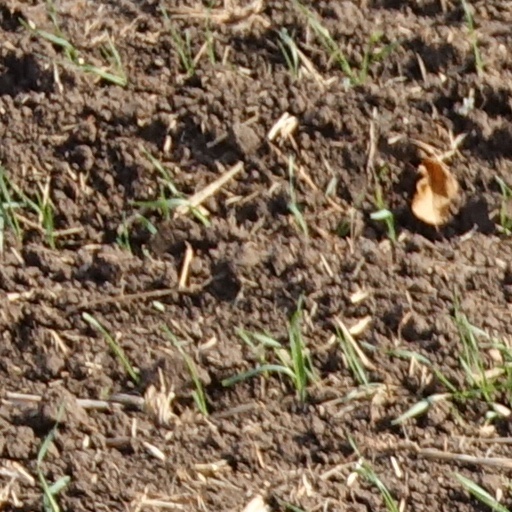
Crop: wheat